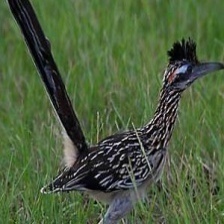
Species: ROADRUNNER
Scientific name: GEOCOCCYX